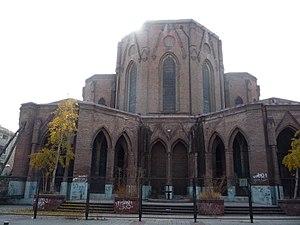
La basilique du Saint-Sauveur est une église catholique située à Santiago du Chili d'architecture néogothique. Elle est sise à l'angle des rues Huérfanos et Almirante Barroso et se trouve dans un état déplorable depuis les tremblements de terre de 1985 et 2010 qui ont particulièrement affecté le centre-ville. L'édifice est fermé au public.